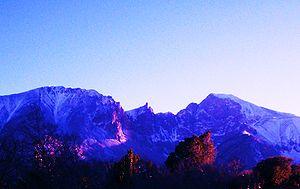
Le parc national du Grand Bassin est un parc national situé aux États-Unis, dans l’État du Nevada, à proximité de la frontière avec l’Utah. Le parc tient son nom du Grand Bassin, une région sèche et montagneuse située entre la Sierra Nevada et les Montagnes Rocheuses. Il couvre une superficie de 312 km².